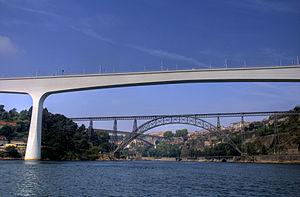
Cette liste de ponts du Portugal a pour vocation de présenter une liste de ponts remarquables du Portugal, tant par leurs caractéristiques dimensionnelles, que par leur intérêt architectural ou historique.